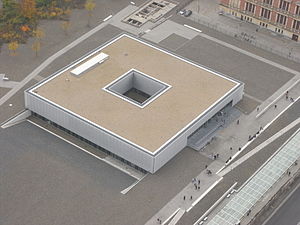
Topographie des Terrors
Luftfoto af bygningen
Topographie des Terrors er et udendørs og indendørs historiemuseum i Berlin, Tyskland. Museet er placeret på Niederkirchnerstrasse, tidligere Prinz-Albrecht-Strasse, på stedet for bygninger, der under naziregimet fra 1933 til 1945 var SS- og RSHA’s hovedkvarter samt hovedkvarteret for Sicherheitspolizei, SD, Einsatzgruppen og Gestapo.